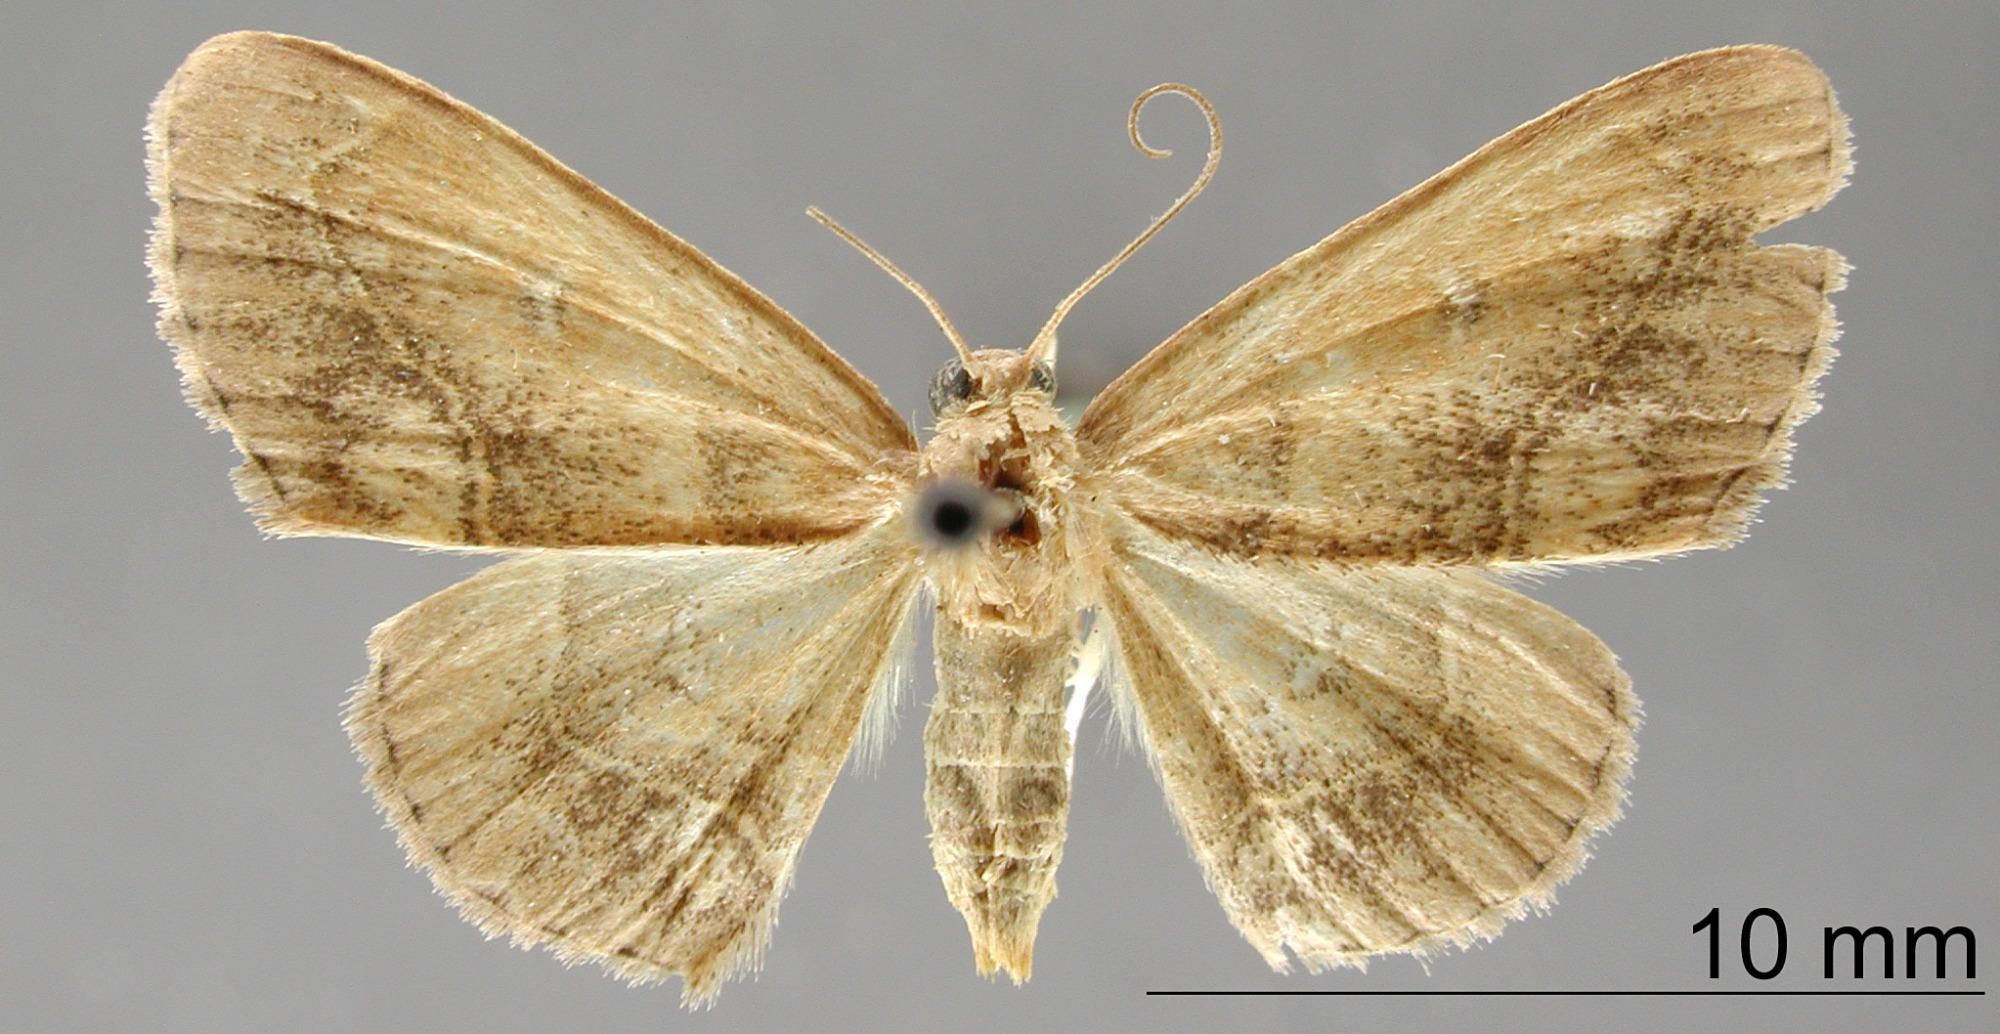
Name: Dichromatopodia naltona
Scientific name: Dichromatopodia naltona Schaus, 1901
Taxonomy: Animalia, Arthropoda, Insecta, Lepidoptera, Geometridae, Sterrhinae
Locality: Aroa, Yaracuy, Venezuela